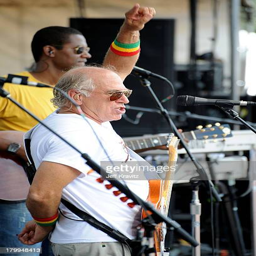
country artist performs on stage during event